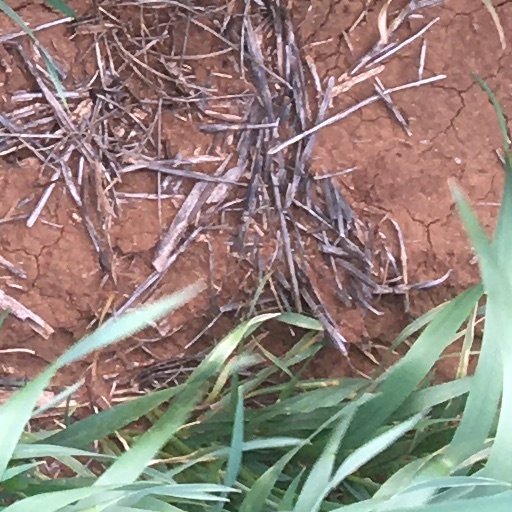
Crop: wheat